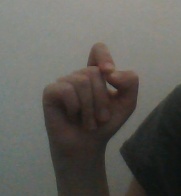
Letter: fa